Diocesan Museum (Genoa)

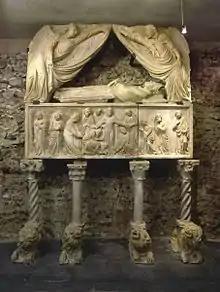
<a href="http%3A//www.micheleferraris.it/project/museo-diocesano-genova//">Funeral monument of Cardinal Luca Fieschi

The visit begins underground where archeological finds from the region are displayed. The oldest items in the museum's collection are found here and include a comb made out of bone from the 4th-6th centuries, as well as a fragment from a Roman sarcophagus. Also found here is the funeral monument of Cardinal Luca Fieschi (c.1336) from the school of Giovanni di Balduccio of Pisa.